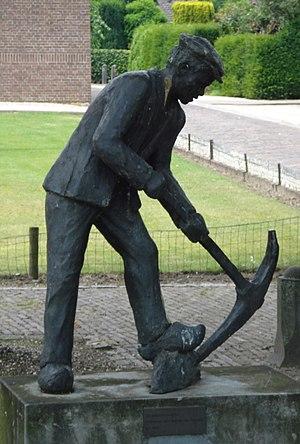
Sint Hubert est une localité de la commune néerlandaise de Mill en Sint Hubert de la province du Brabant-Septentrional situé au nord-est de la région naturelle du Peel. Le 1ᵉʳ janvier 2007, le village compte 1607 habitants.